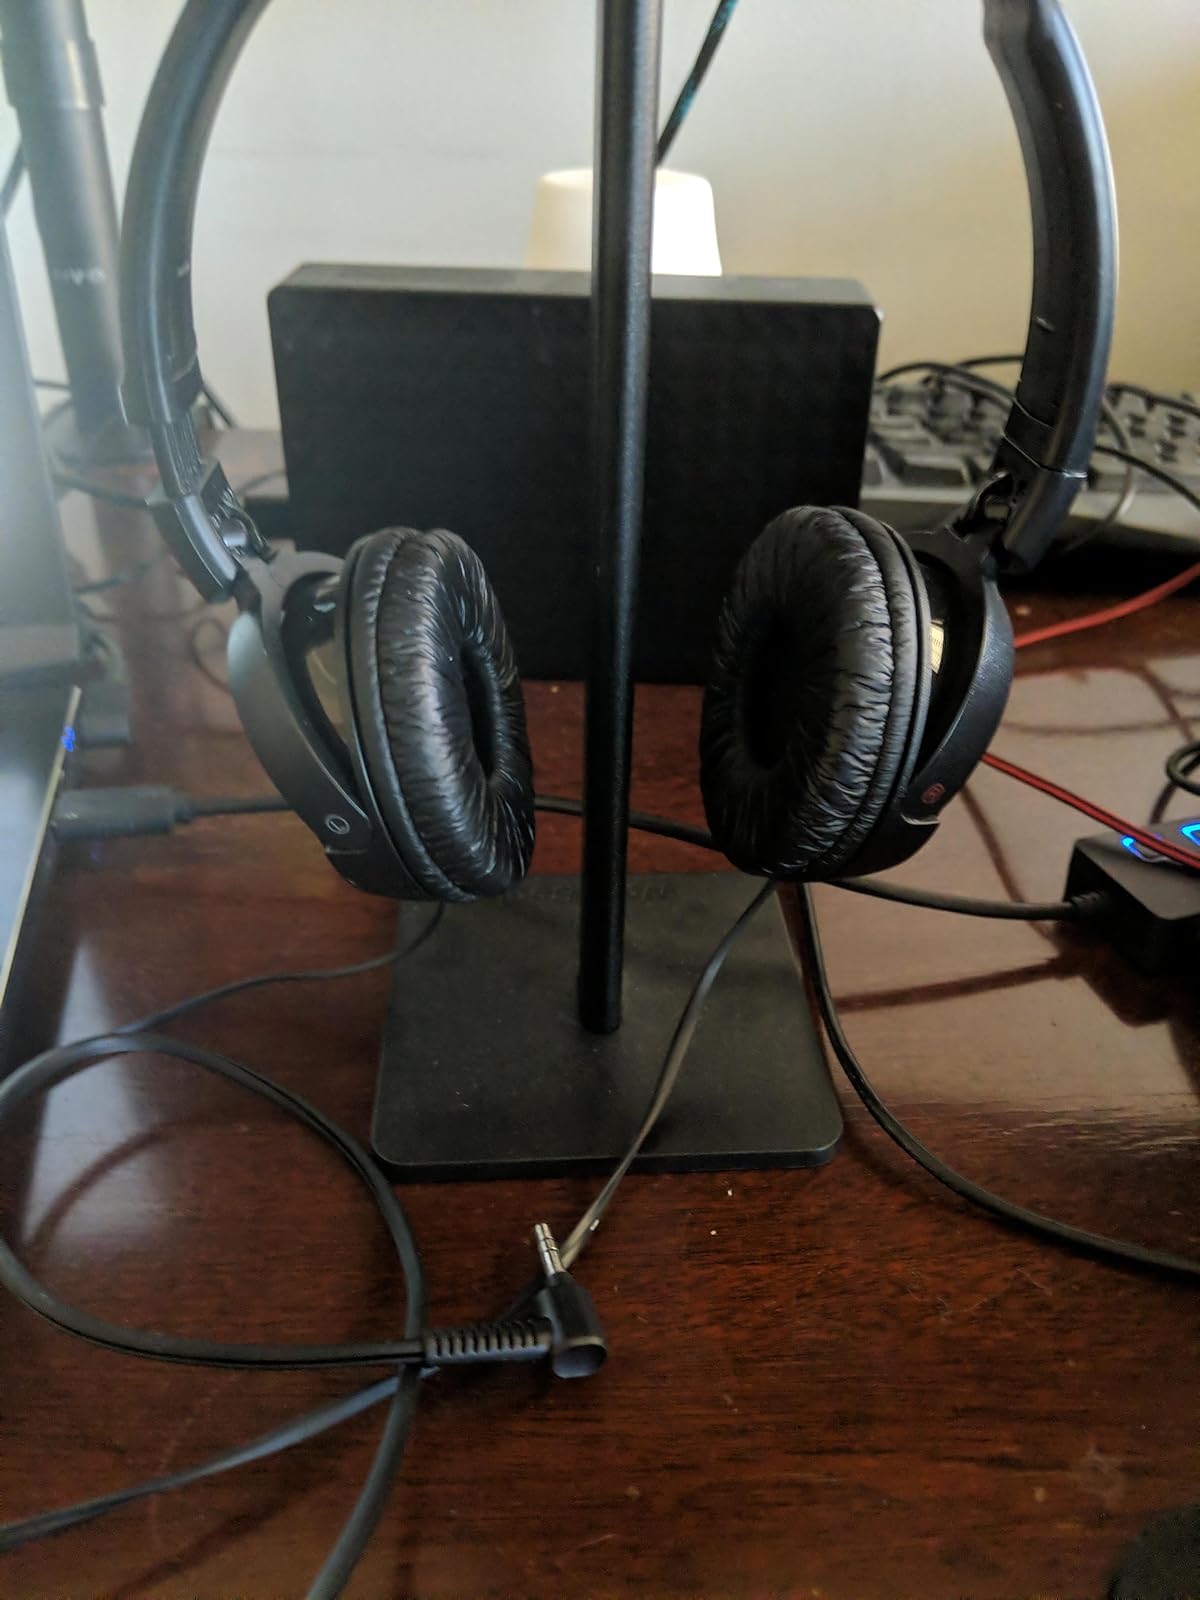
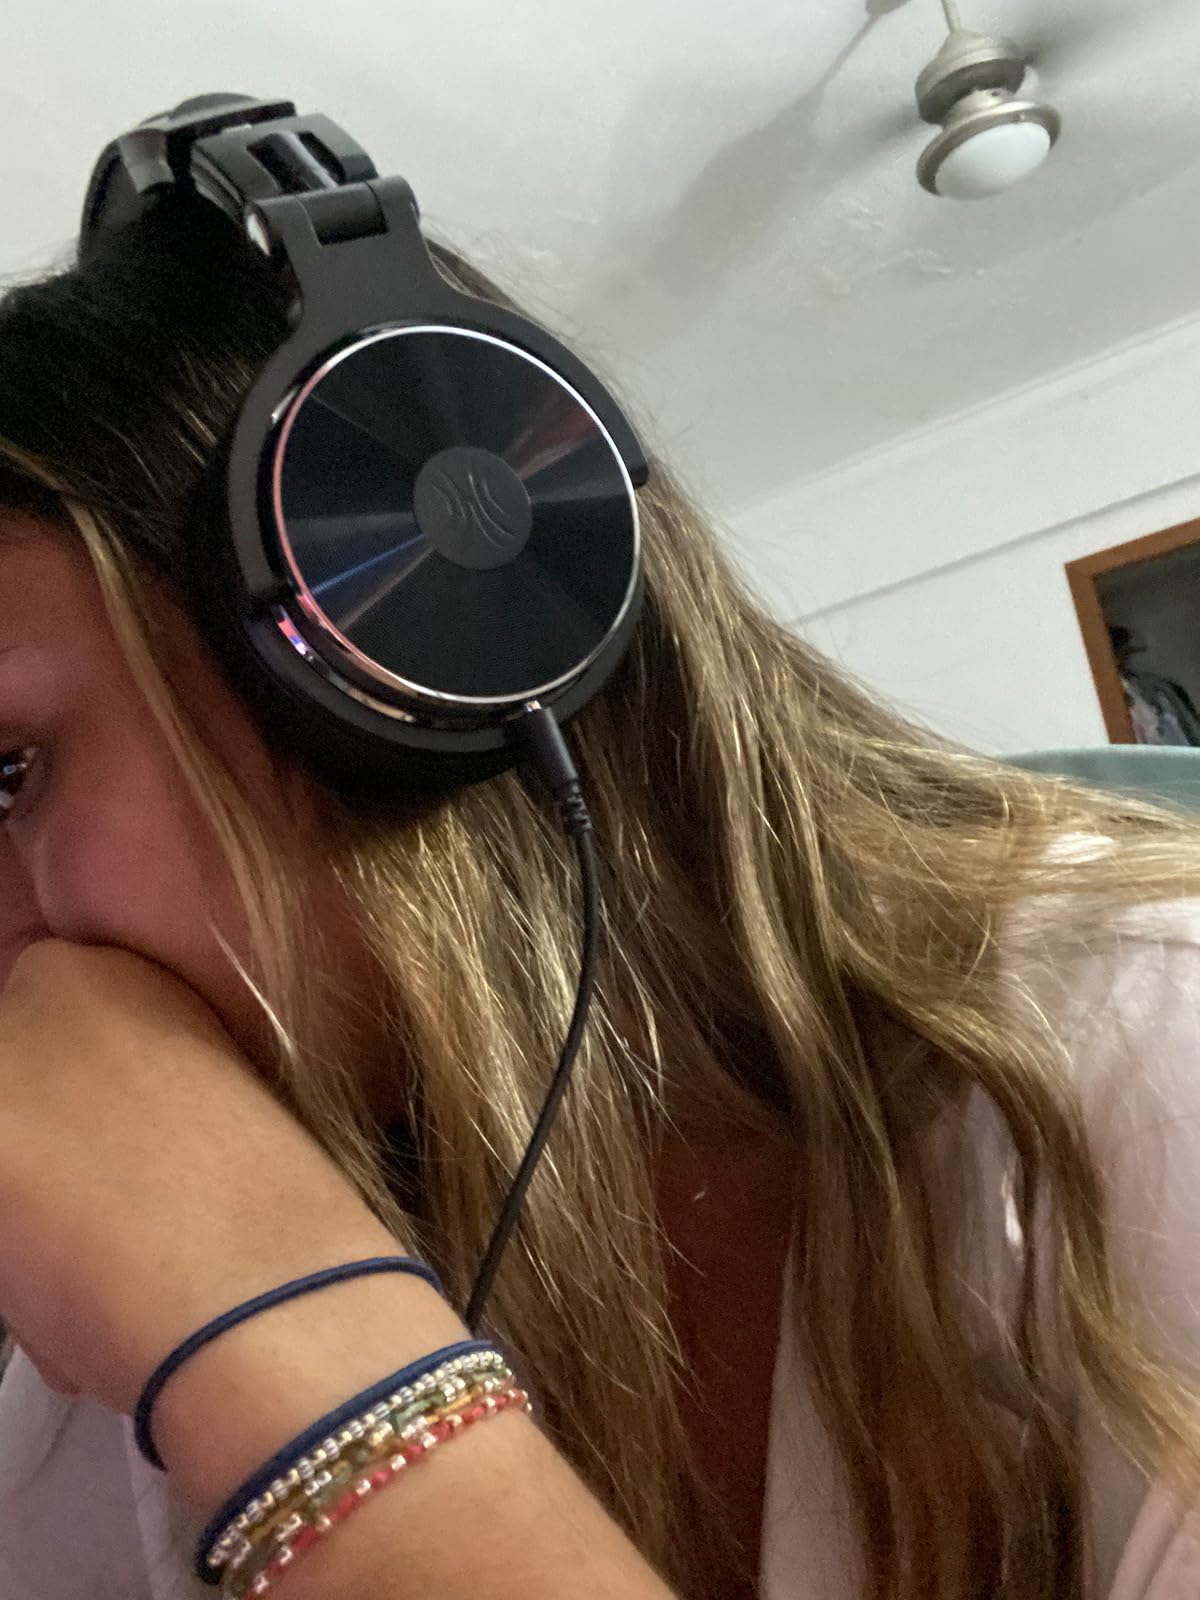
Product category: headphones
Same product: no